Charles James Richardson

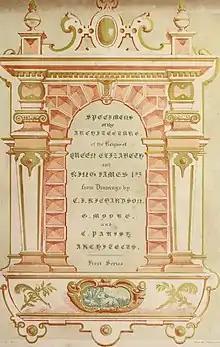
"Observations on the Architecture of England during the Reigns of Queen Elizabeth and James I", title page

A sketchbook of views and details of Richardson's house at Ealing, and a collection of the drawings which he used at his architectural lectures, were left to the Soane Museum.